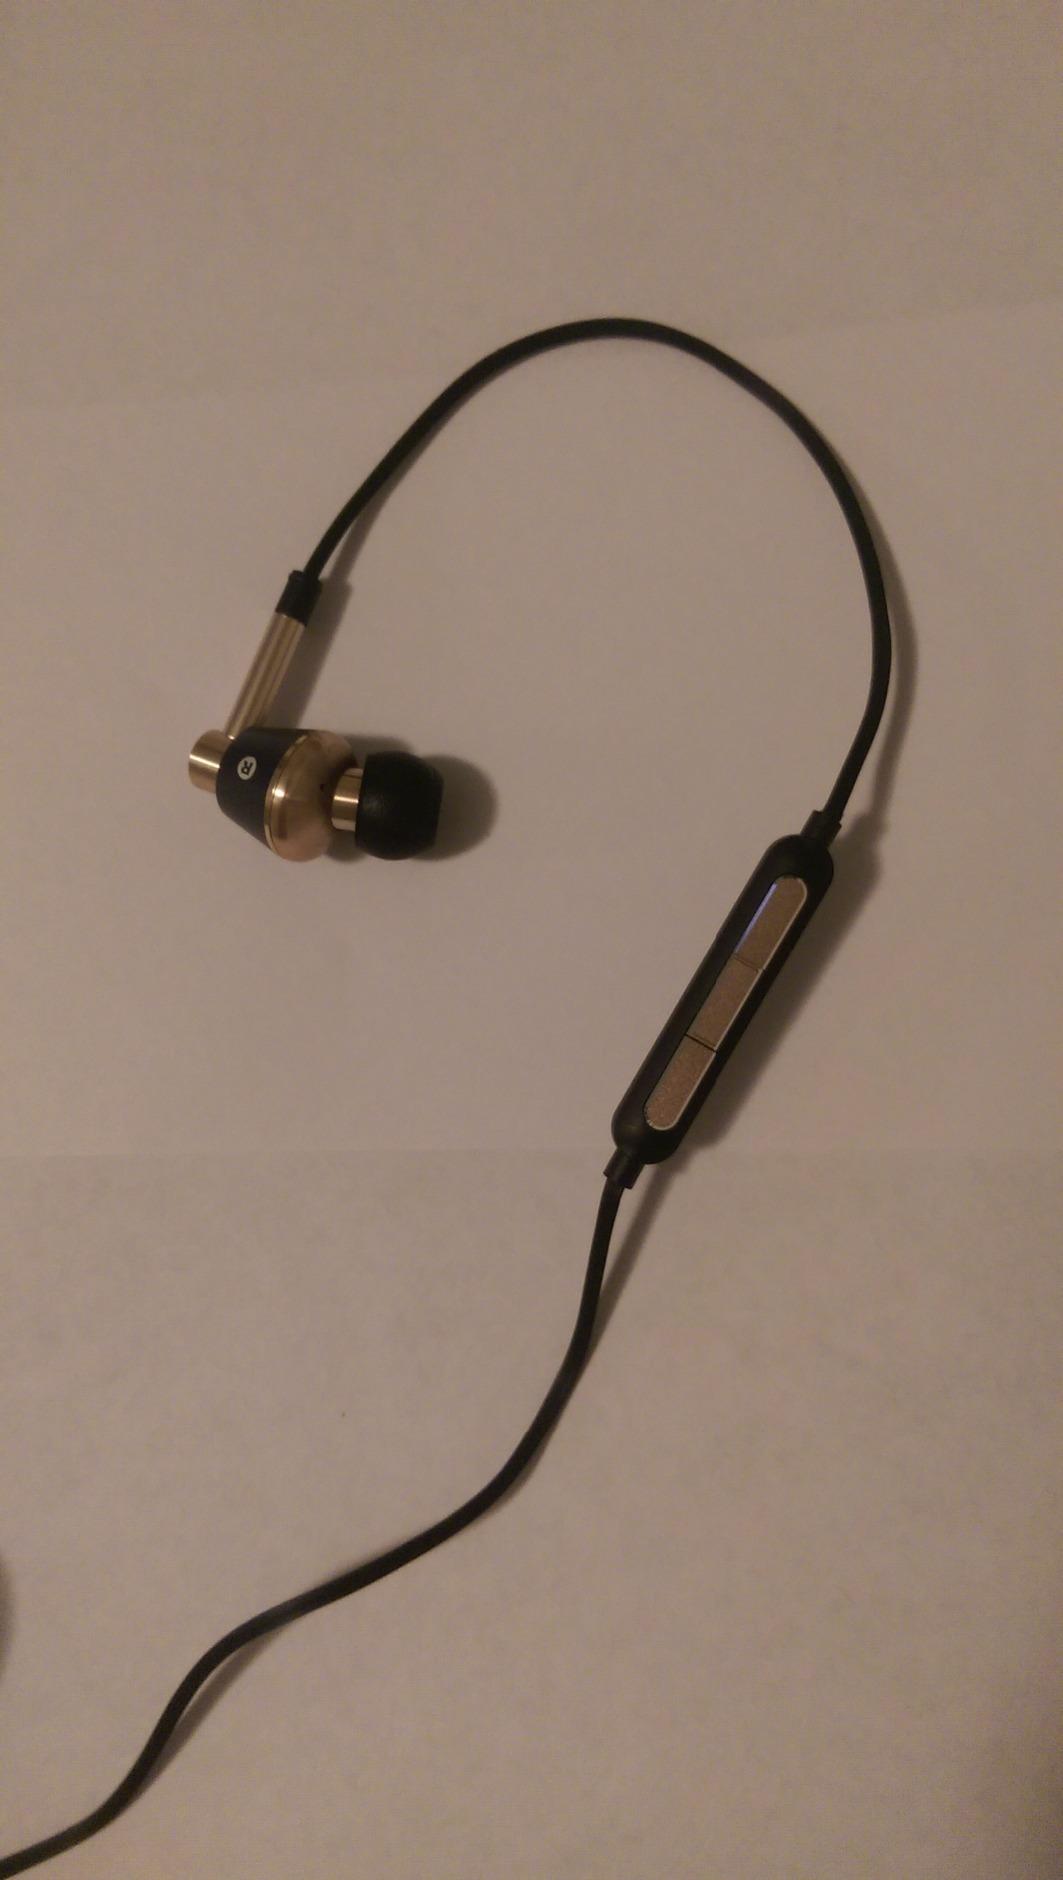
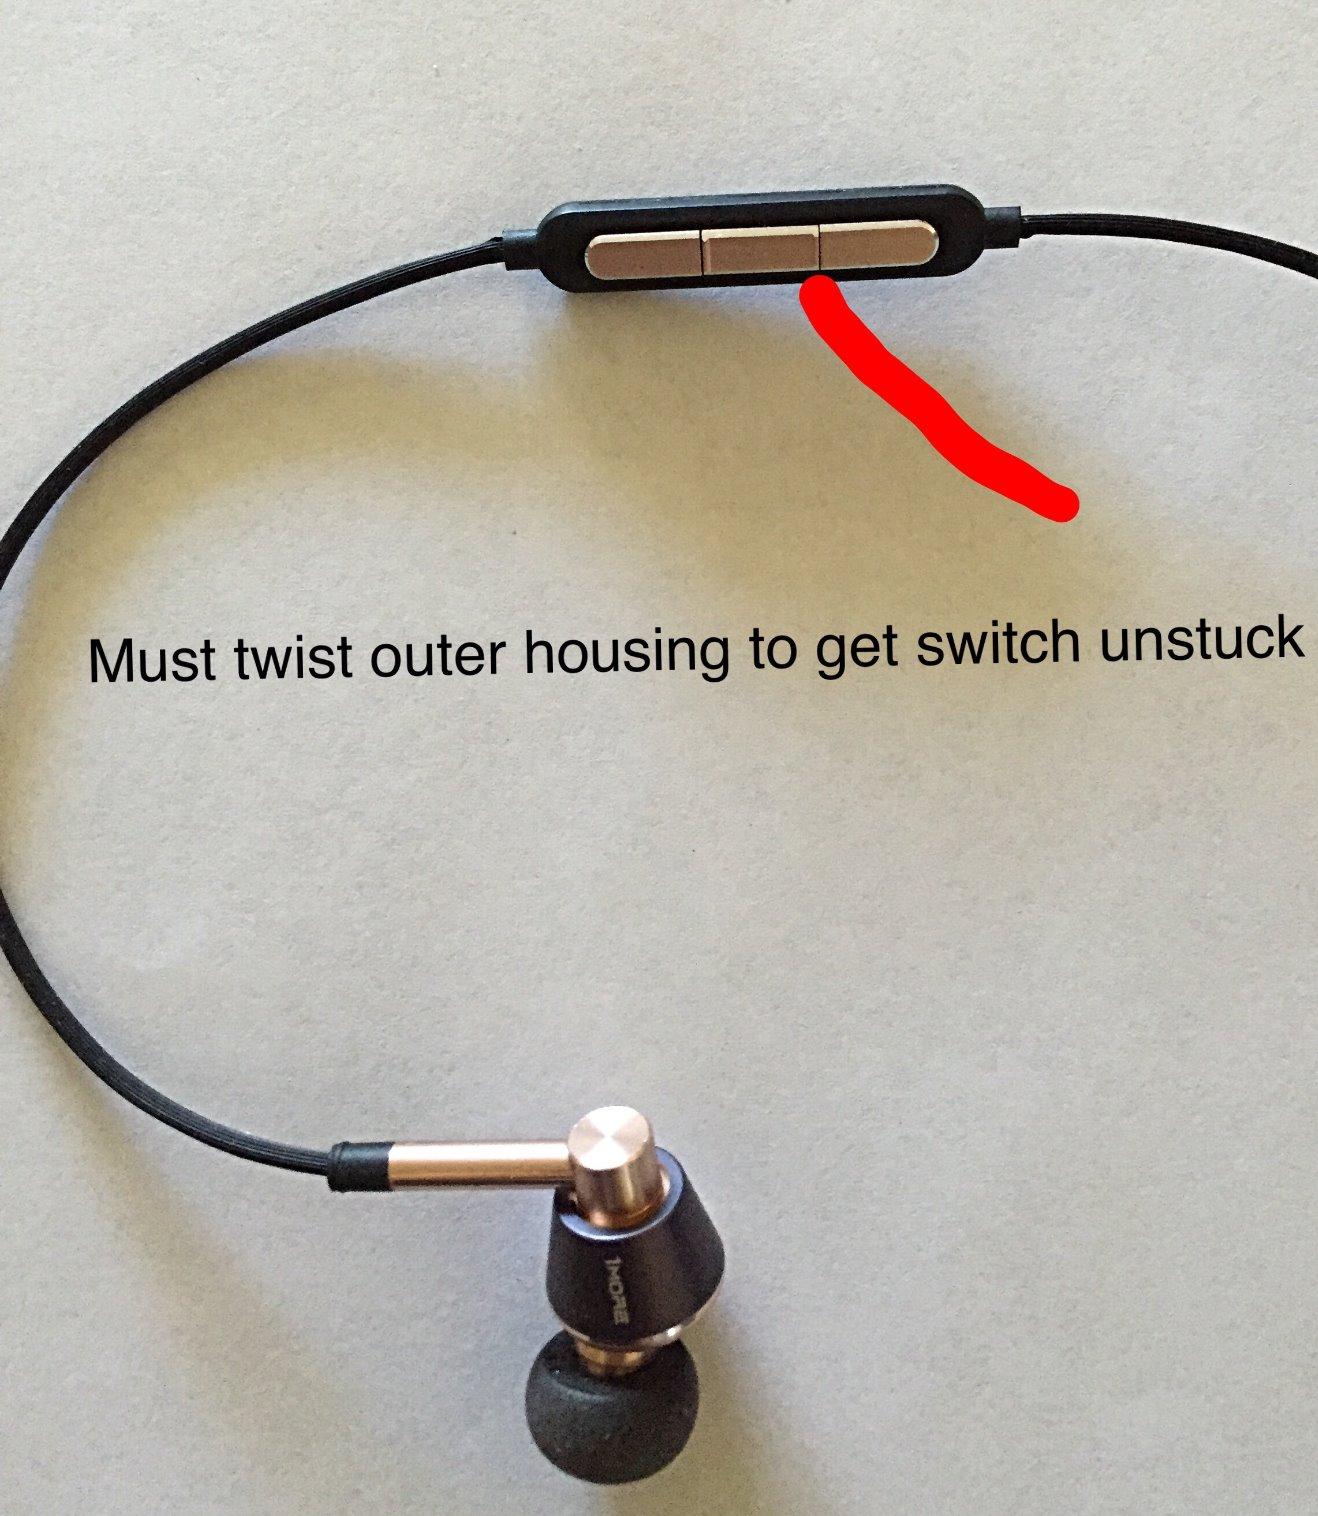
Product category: headphones
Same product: yes